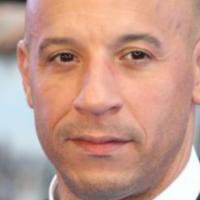
Age group: age 41-55